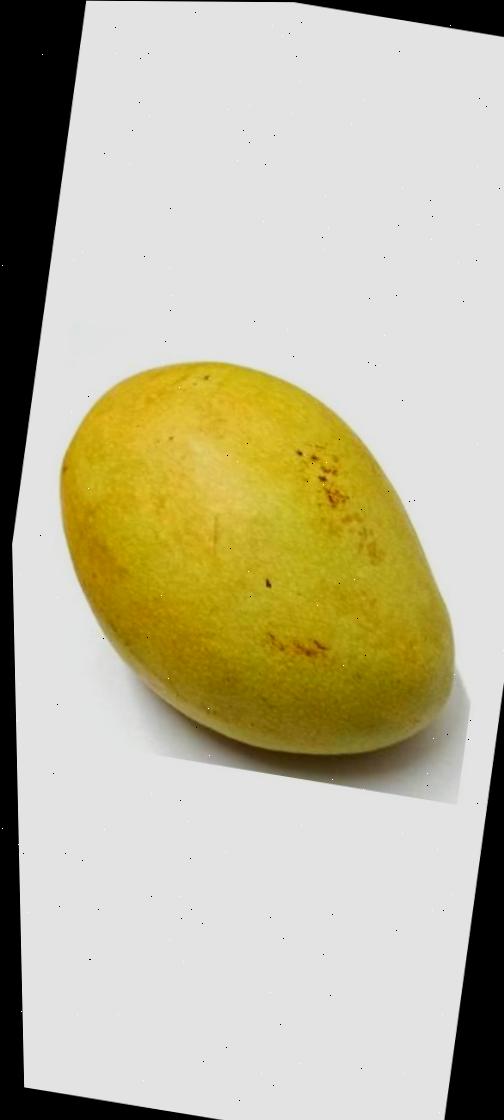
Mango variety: Bari-11